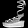
Label: Sandal